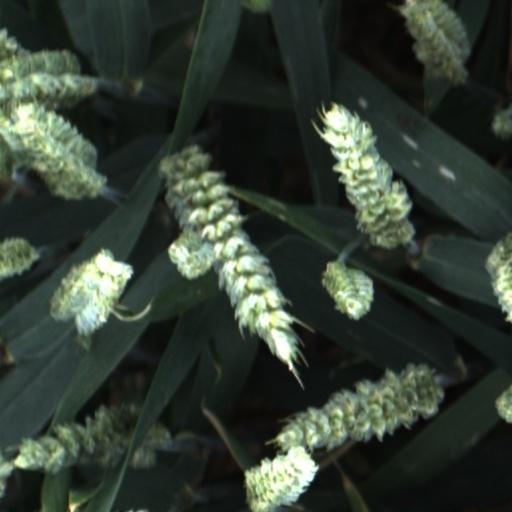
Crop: wheat